Polestar Racing Group

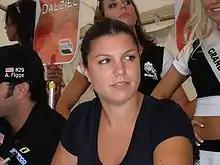
Katherine Legge

By far the team’s most successful season, Polestar won 5 races in 2004, making them the most successful team for that season. Katherine Legge earned three wins and Antoine Bessette won an additional two races, as well as earning pole position in one of them. Legge and Bessette finished third and fourth, respectively, in the championship final standings. Legge won the series opener at the Long Beach Grand Prix in her first career Atlantic championship start. In doing so, she became the first woman to win a developmental open-wheel race in North America. Legge went on to win two more races, at Edmonton and San Jose. She had a total finished of five podium finishes, and received the Toyota Atlantic BBS Rising Star 2005 Award. Bessette won at Toronto and Montreal. For the season, he had 4 podium finishes, and received the Gilles Villeneuve award by the Atlantic series.